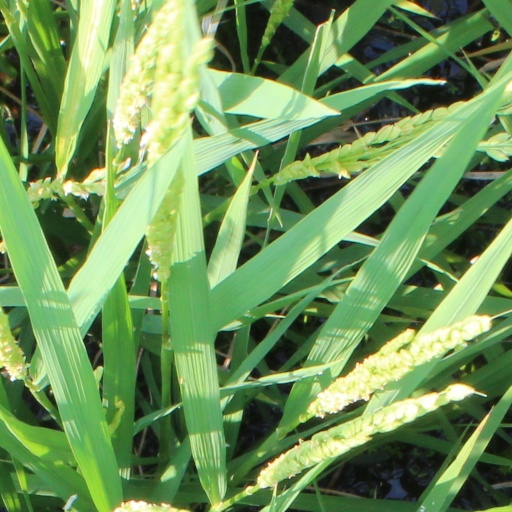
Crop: rice